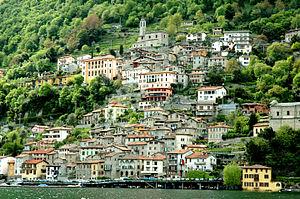
Albogasio est une frazione de la commune de Valsolda dans la province de Côme.